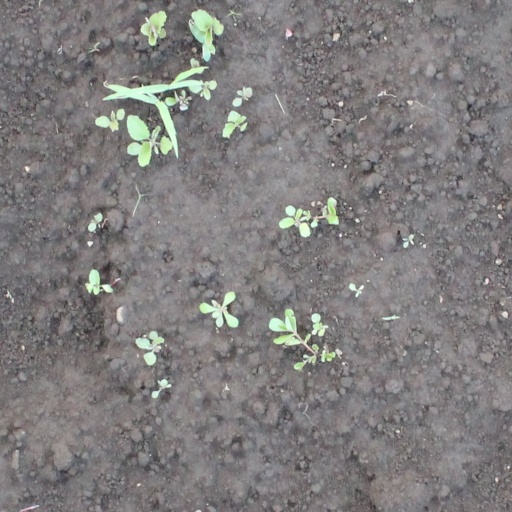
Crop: soybean